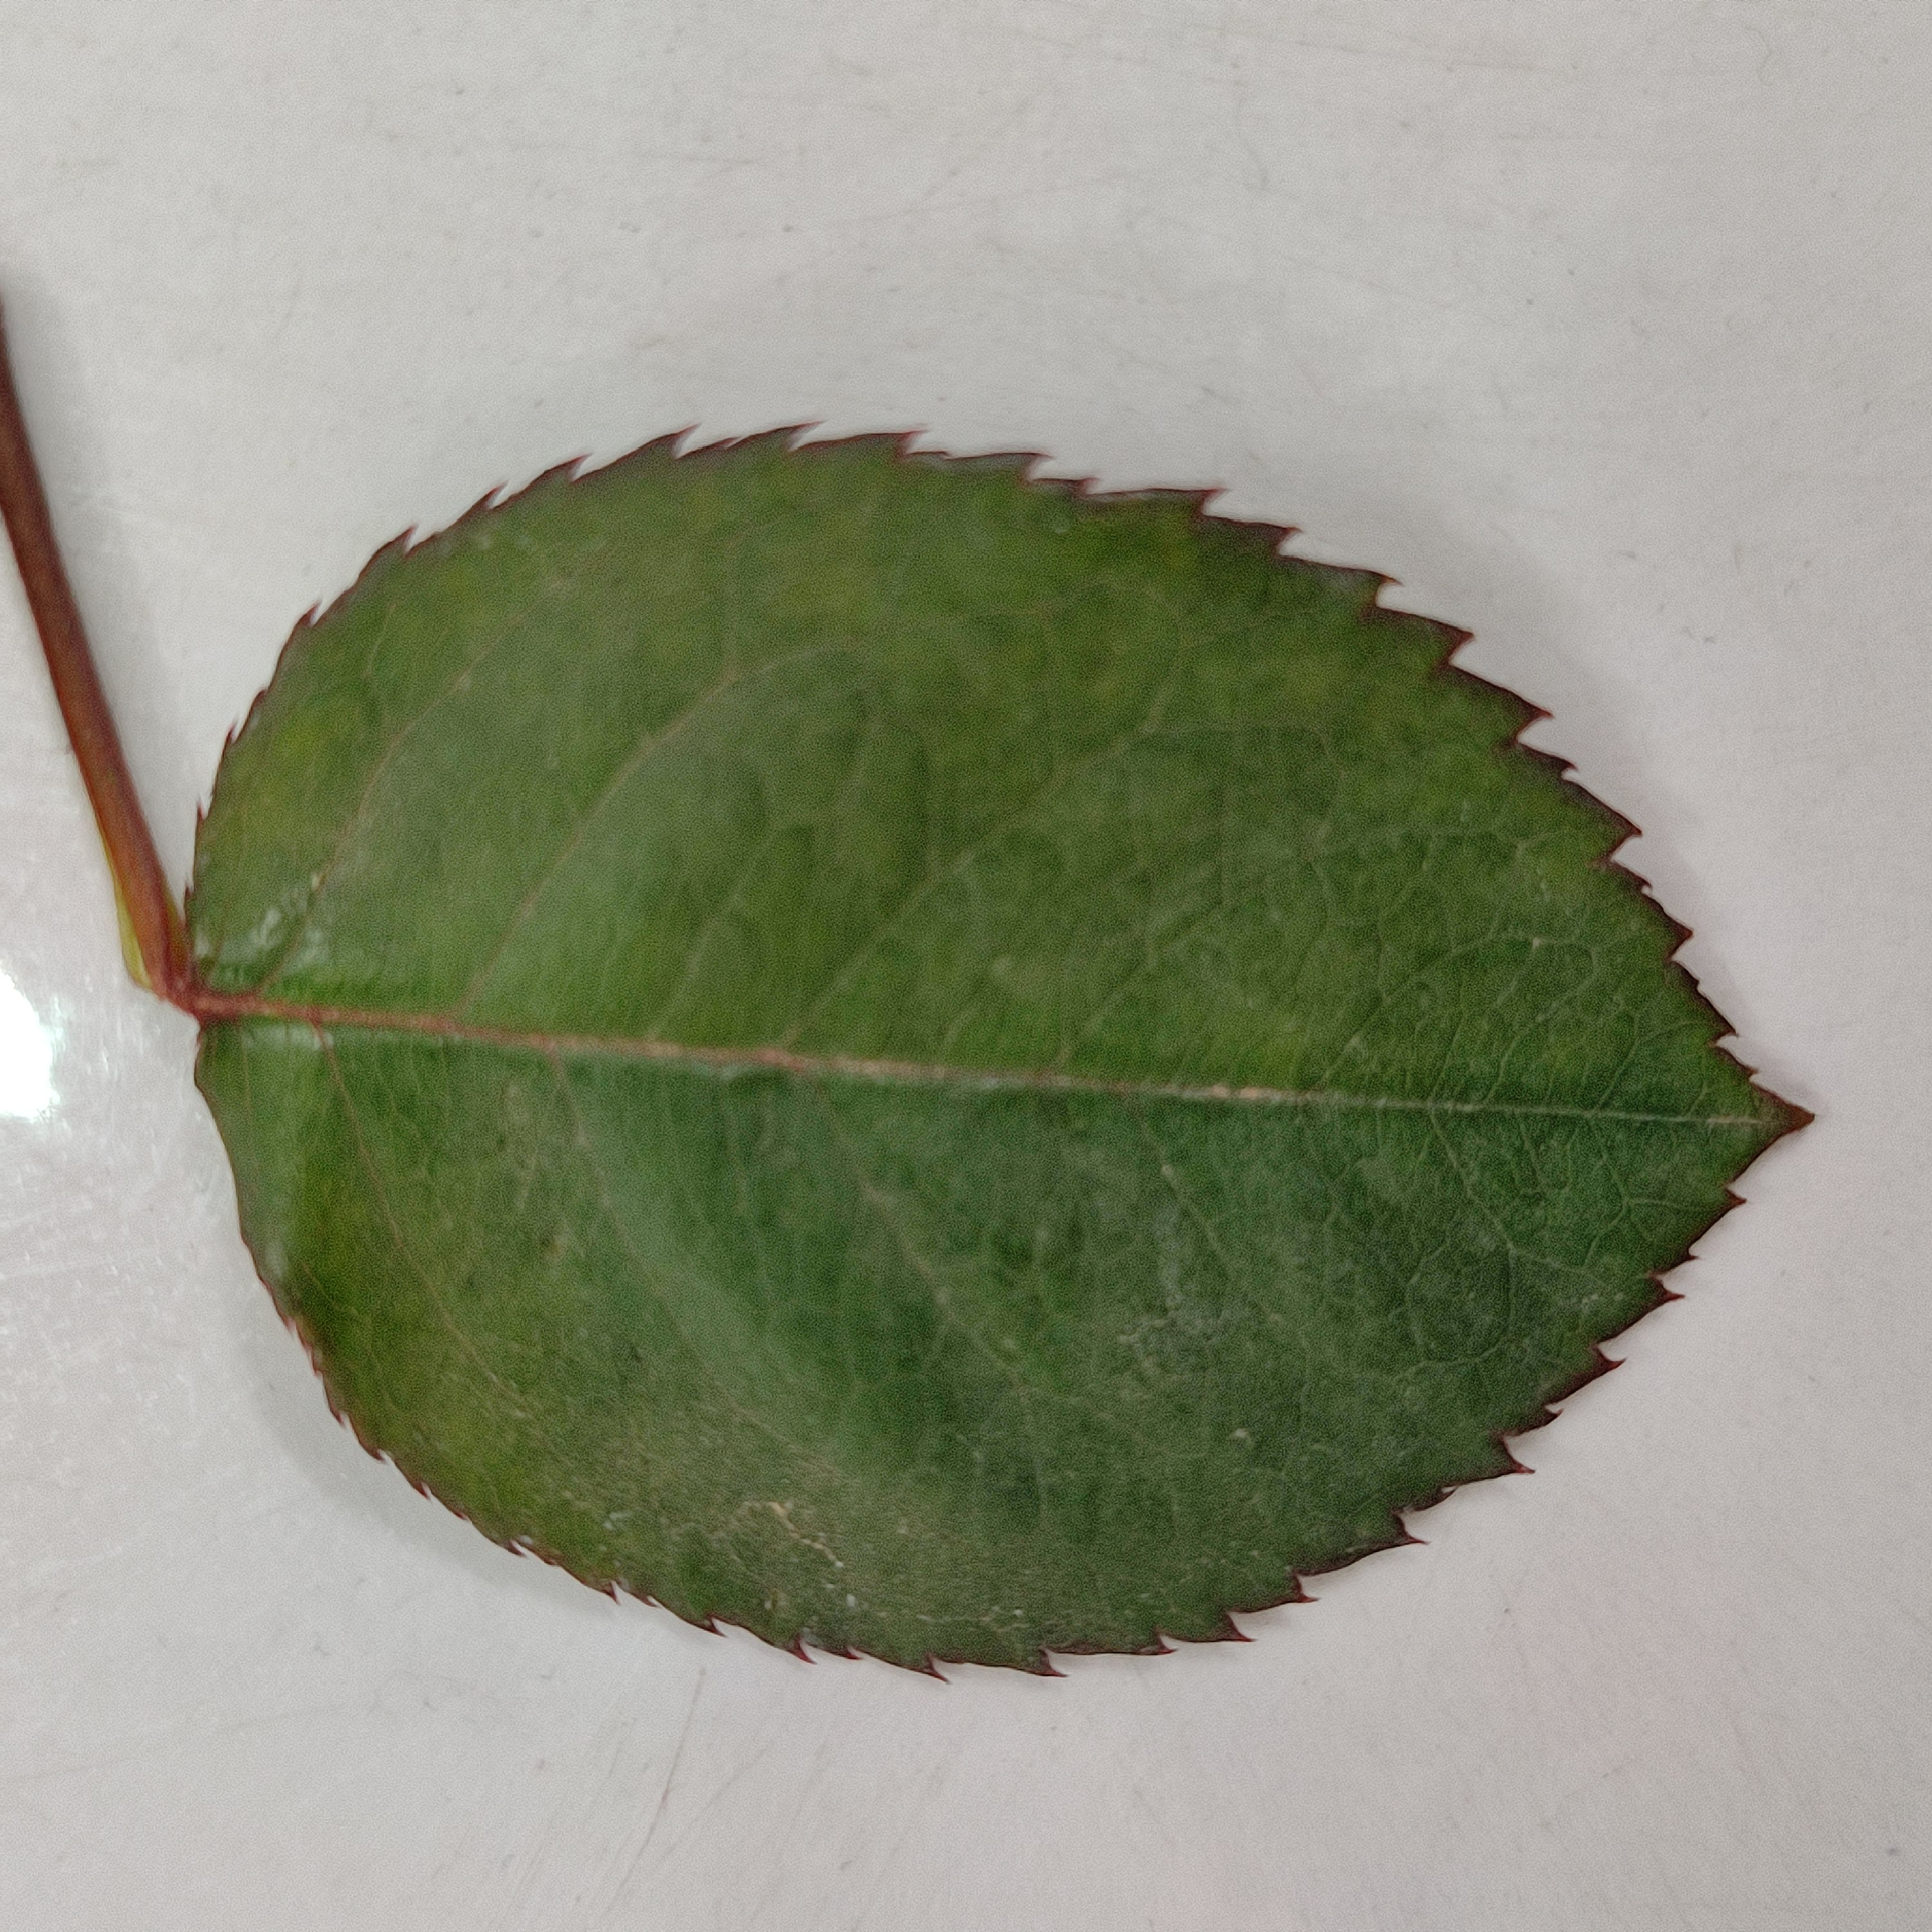
Label: Healthy Leaf